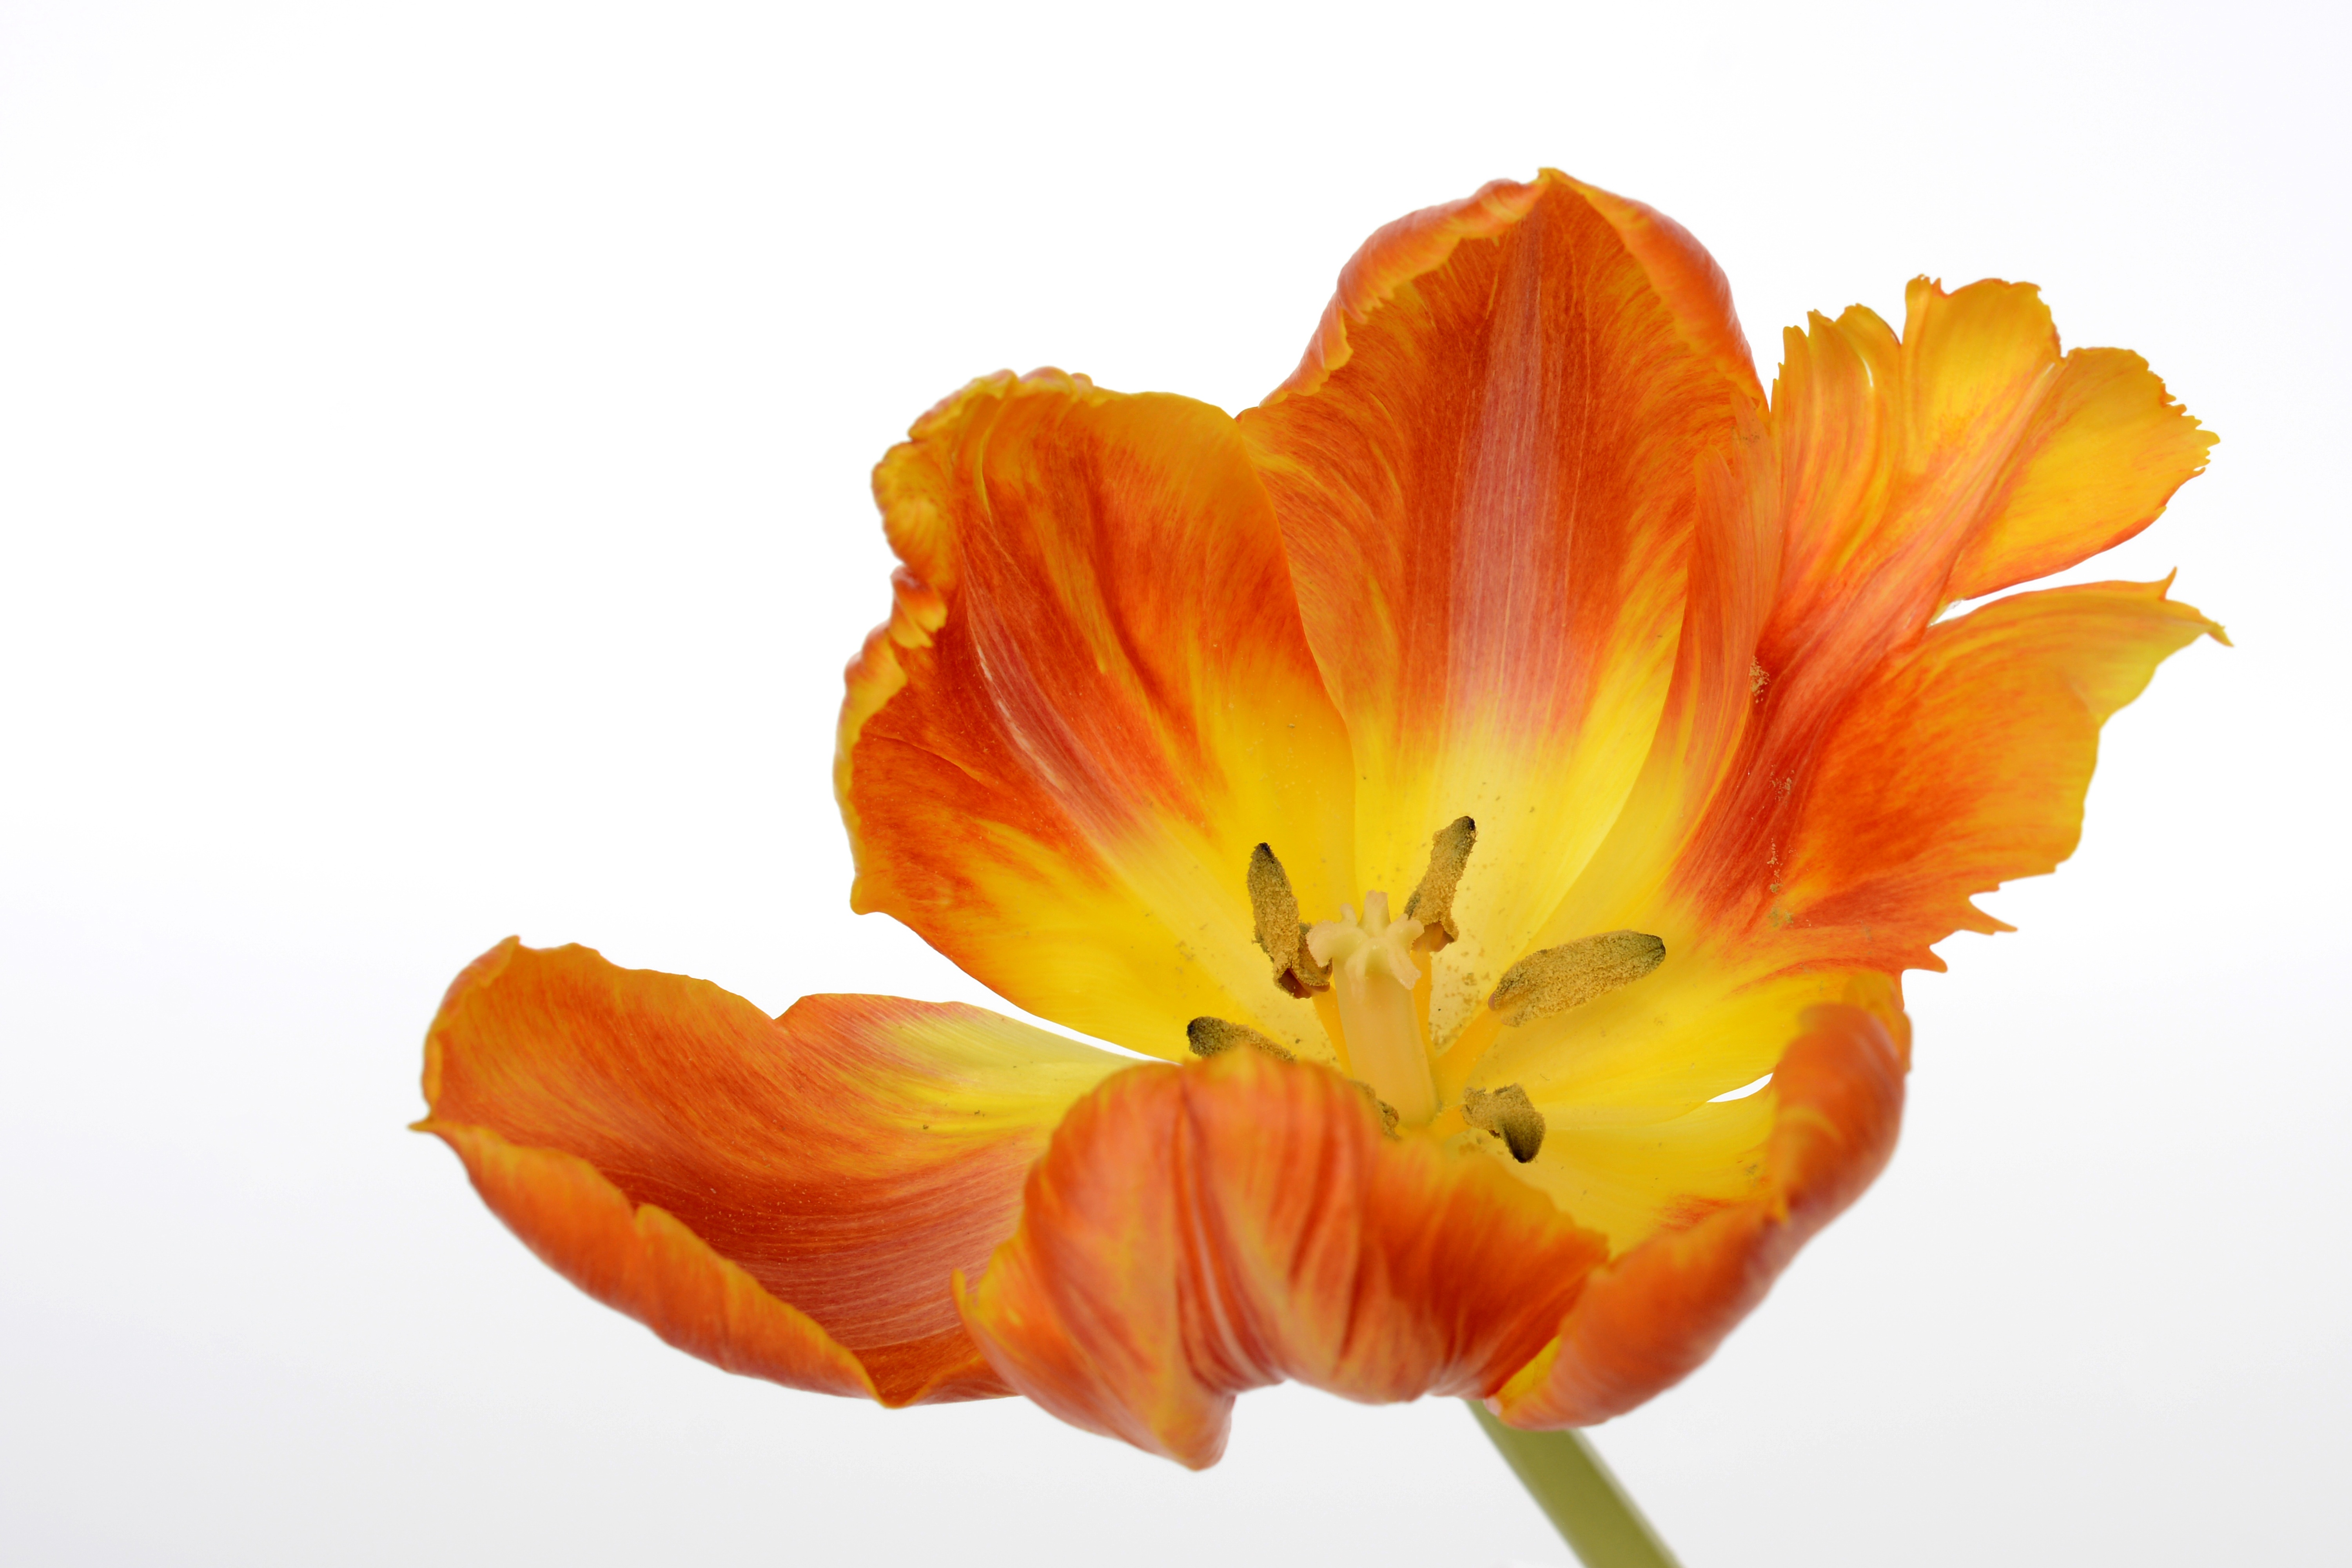
nature, plant, flower, petal, tulip, orange, spring, yellow, close, thank you, flowers, leaves, tulips, greeting card, spring flowers, macro photography, fr hlingsanfang, flowering plant, lily family, land plant